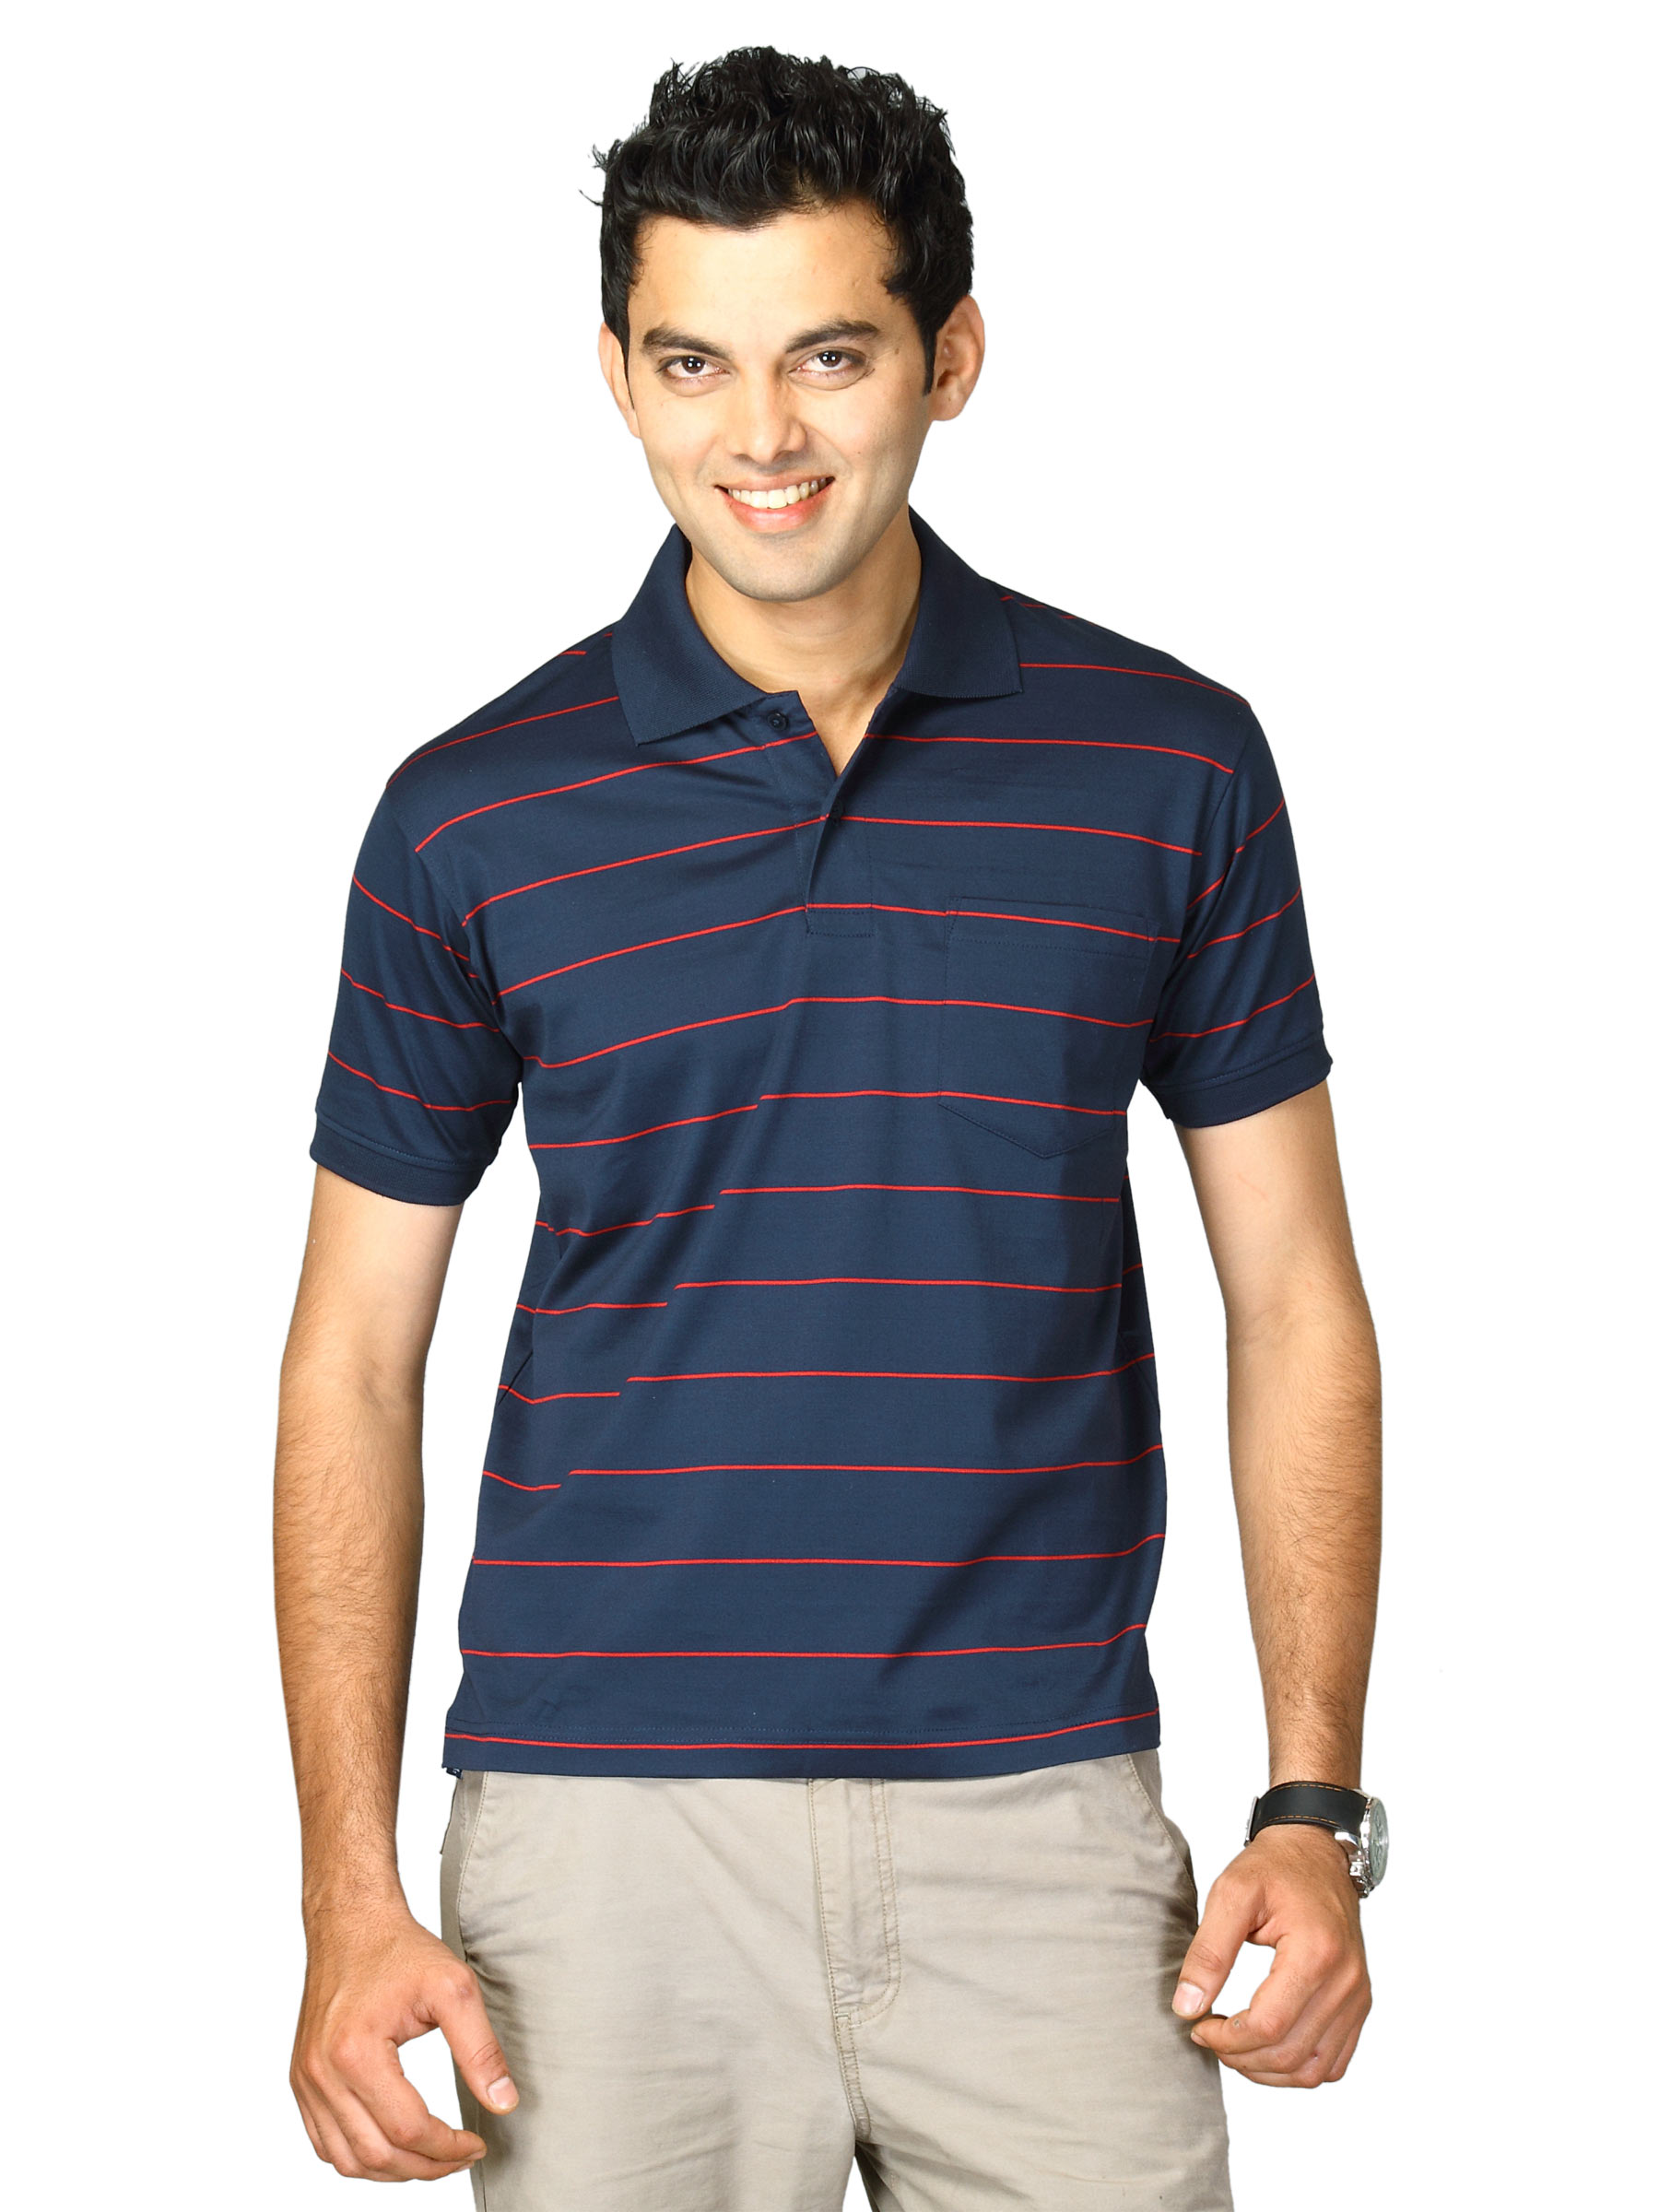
Proline Men Navy Striped Polo T-shirt
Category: Apparel / Topwear / Tshirts
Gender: Men
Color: Navy Blue
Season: Fall 2011
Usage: Casual